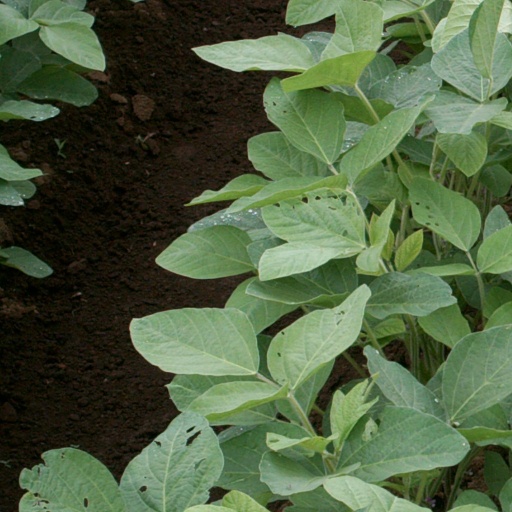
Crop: soybean